Mexican Navy

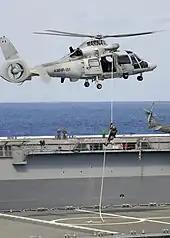
A Mexican marine fast-ropes onto the flight deck of the German support ship "Frankfurt Am Main" during a simulated multi-national maritime interdiction operation

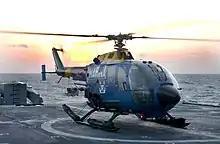
A Mexican Naval Aviation BO-105 helicopter

It is the school where future officers are trained for the General Corps of the Navy. Candidates can enter upon completing high school. Upon completion of studies, graduates obtain the degree of Sub-Lieutenant and the title of Naval Science Engineer.